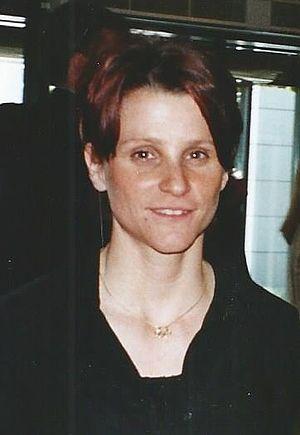
Maya Pedersen-Bieri, née le 27 novembre 1972, est une skeletoneuse suisse. Elle a obtenu la médaille d'or aux Jeux olympiques de Turin le 16 février 2006. Elle a également remporté deux fois les Championnats du monde de skeleton et une fois le classement général de la Coupe du monde de skeleton en 1998.